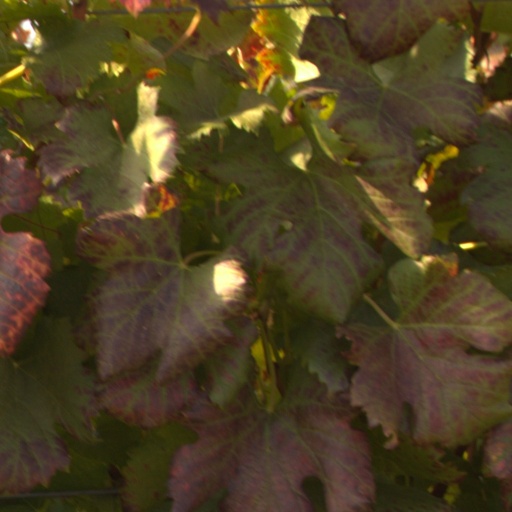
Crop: grape